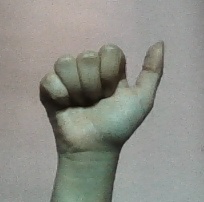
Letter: dhad